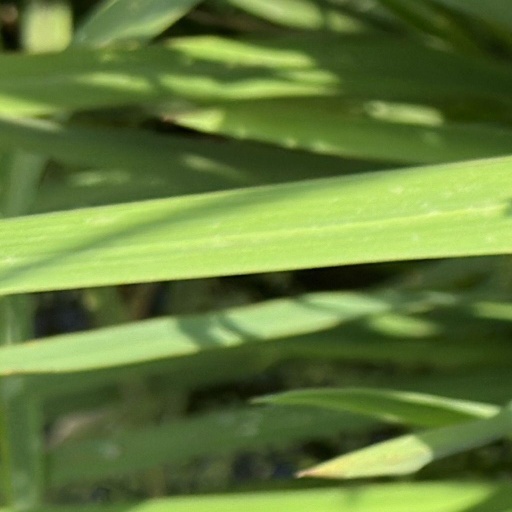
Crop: rice